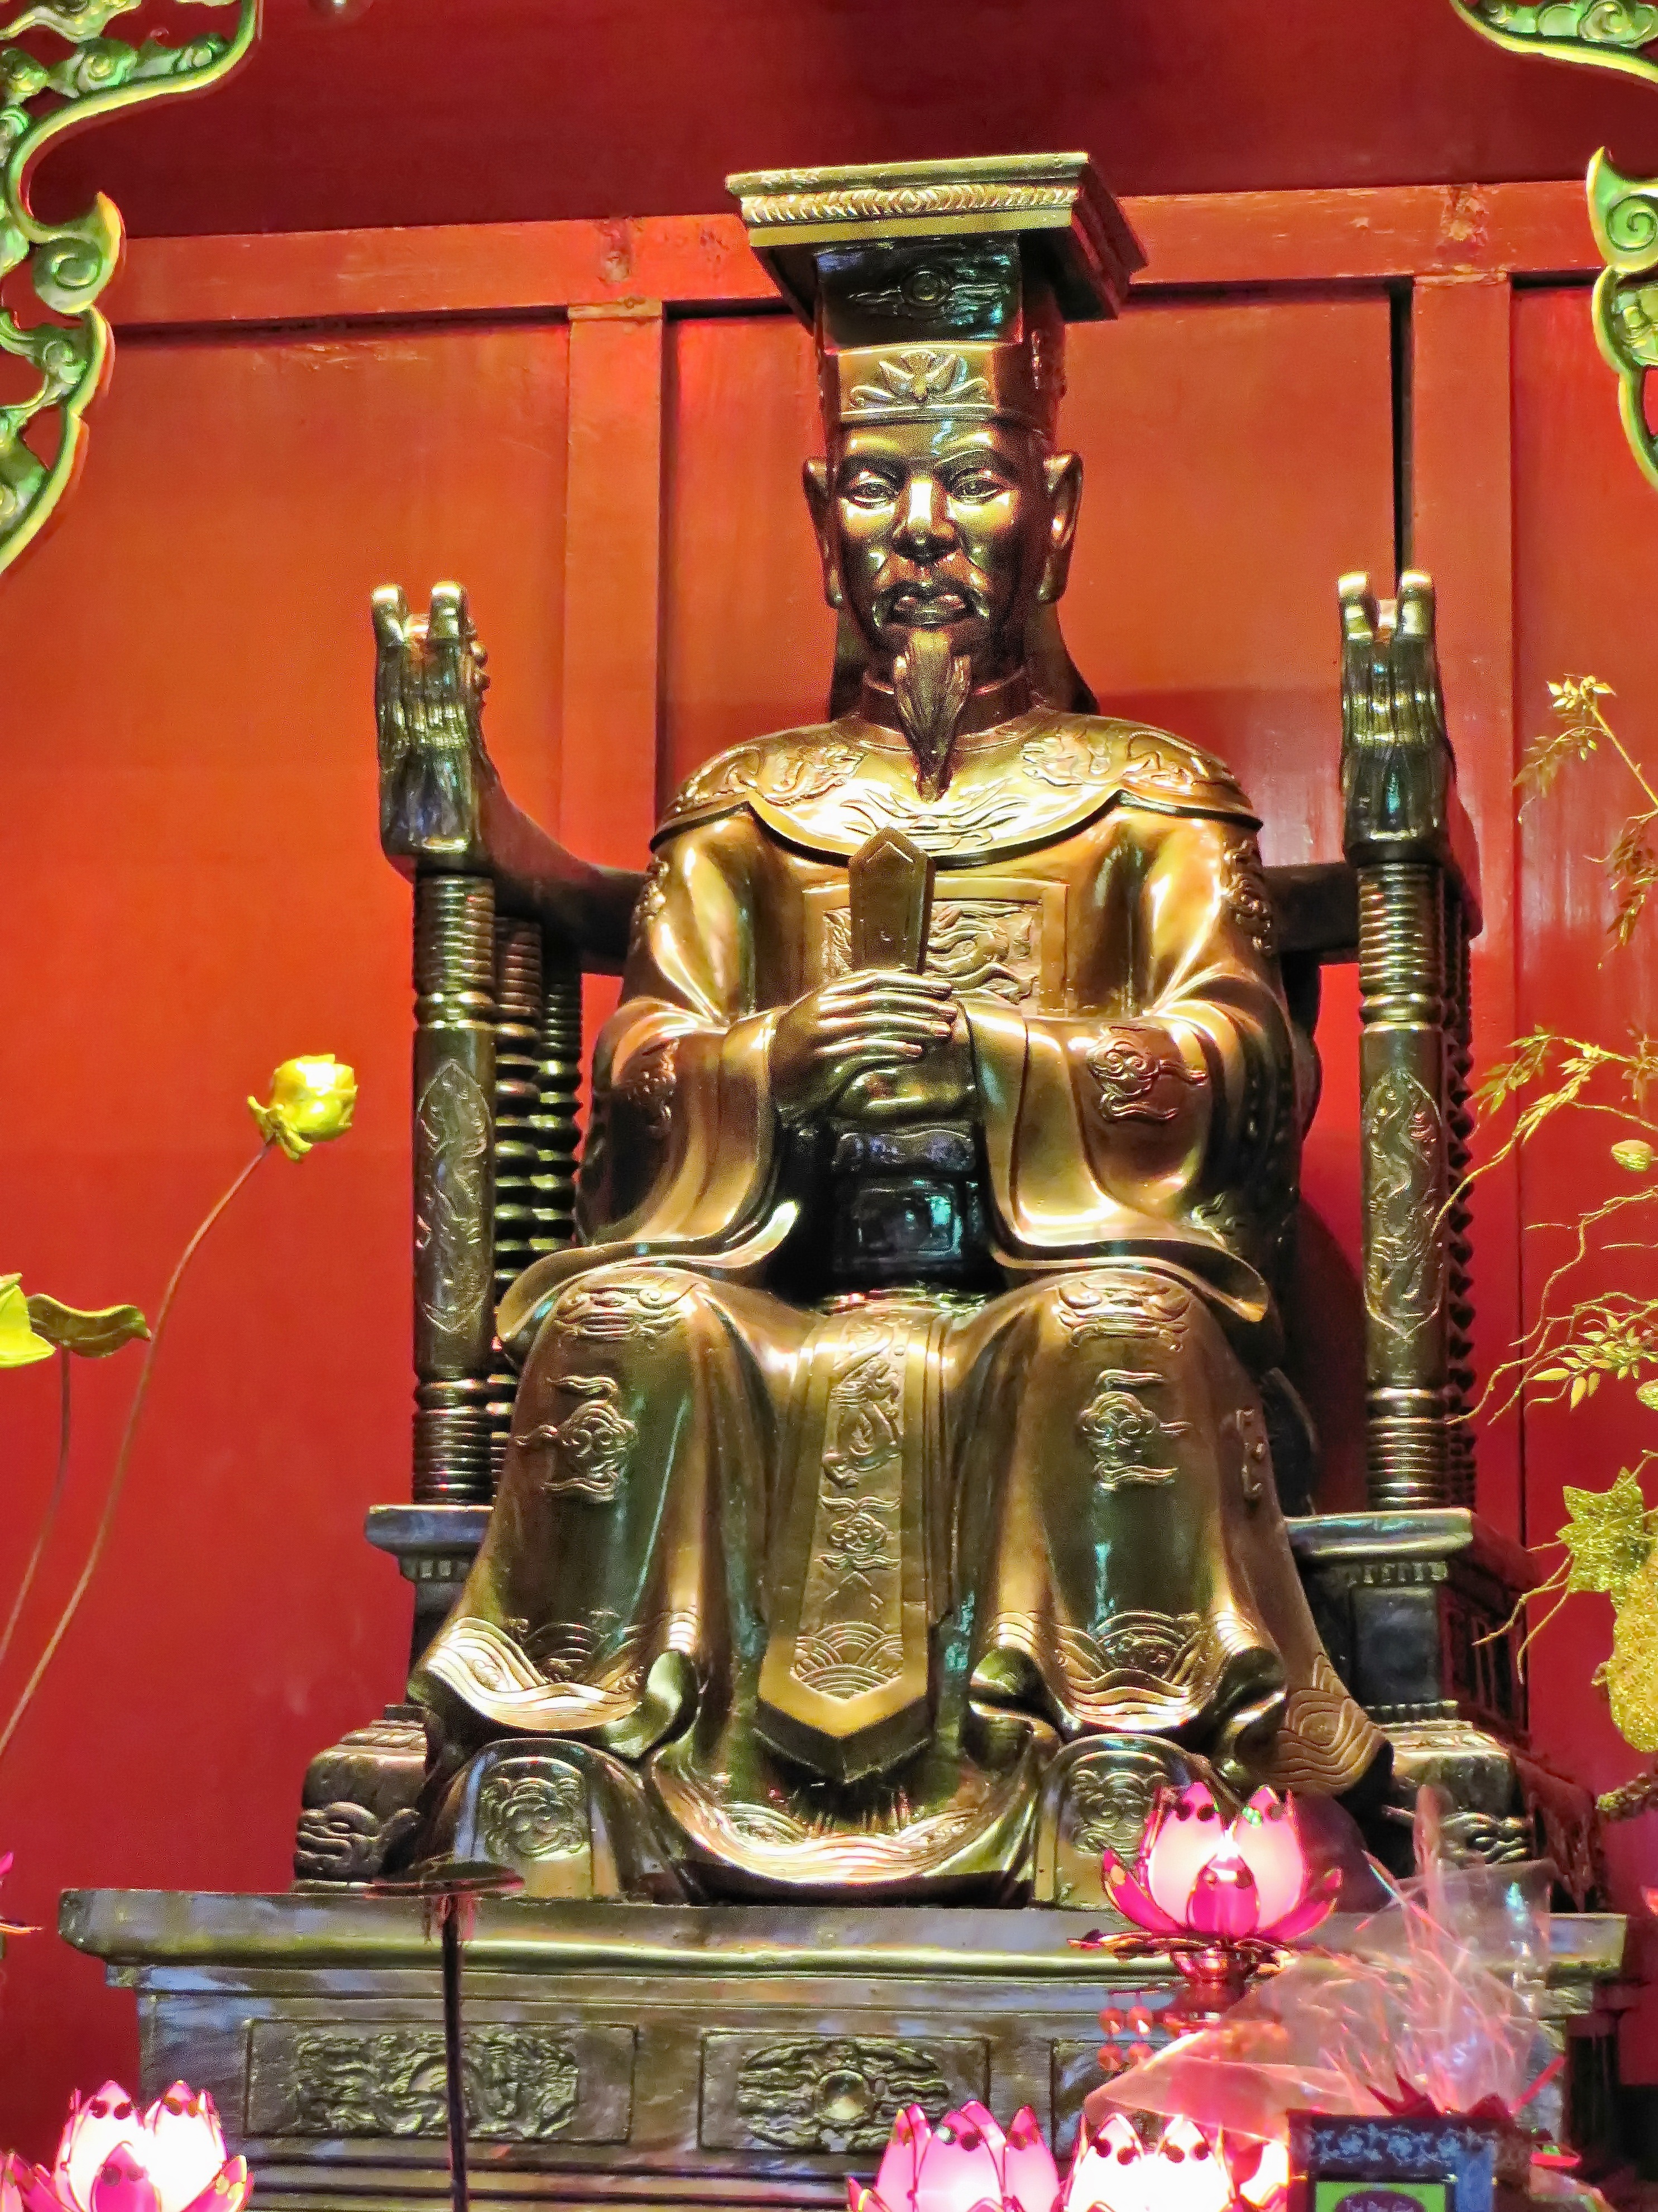
monument, statue, religion, place of worship, viet nam, temple, altar, bronze, wise, god, hanoi, wat, wisdom